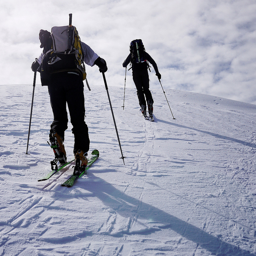
A group of people  that are skiing in the snow.
The two people are skiing up a steep mountain.
A couple of men riding skis up the side of a ski slope.
two peopel cross country skiing with backpacks and gear on their backs.
A pair of people on skis go up a hill.